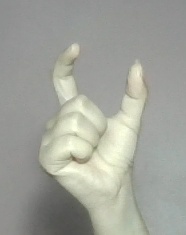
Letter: nun